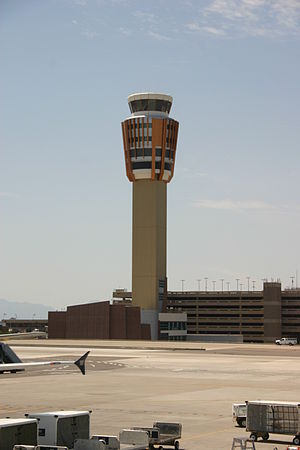
Phoenix Sky Harbor International Airport
Phoenix Sky Harbor International Airport er en international lufthavn, beliggende 5 kilometer fra businessdistriktet i Phoenix, Maricopa County, Arizona, USA. Lufthavnen er Arizonas største og travleste, og er hub for US Airways og Southwest Airlines. I 2010 betjente lufthavnen 38.554.530 rejsende, hvilket gør lufthavnen til den 9. travleste i USA og den 24. travleste i verden. Dagligt håndterer lufthavnen 1.252 fly og mere end 675 tons gods. Lufthavnen er forbundet med resten af Phoenix med METRO Light Rail, bus og veje. En people mover, PHX Sky Train, er under opførelse og forventes at åbne i 2015. Det er planlagt at PHX Sky Train vil forbinde 44th St/Sky Harbor Station med de øvrige terminaler i lufthavnen.